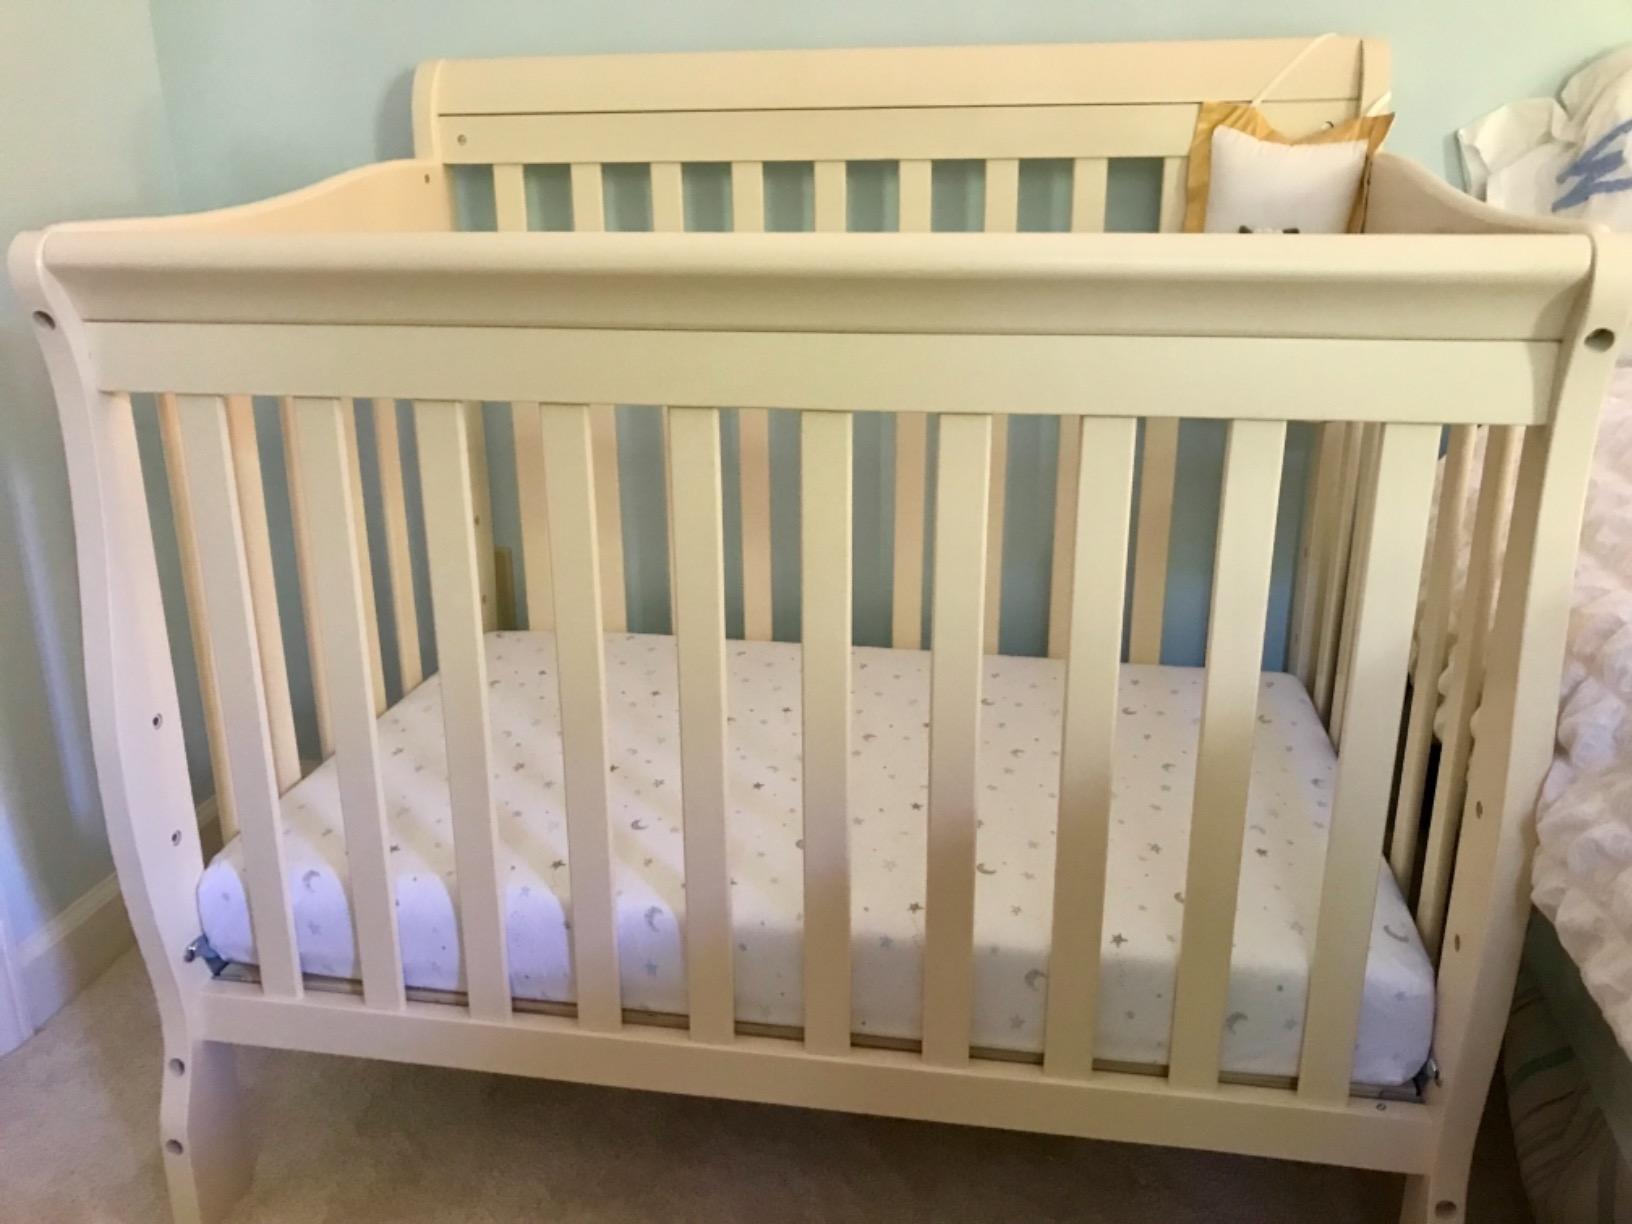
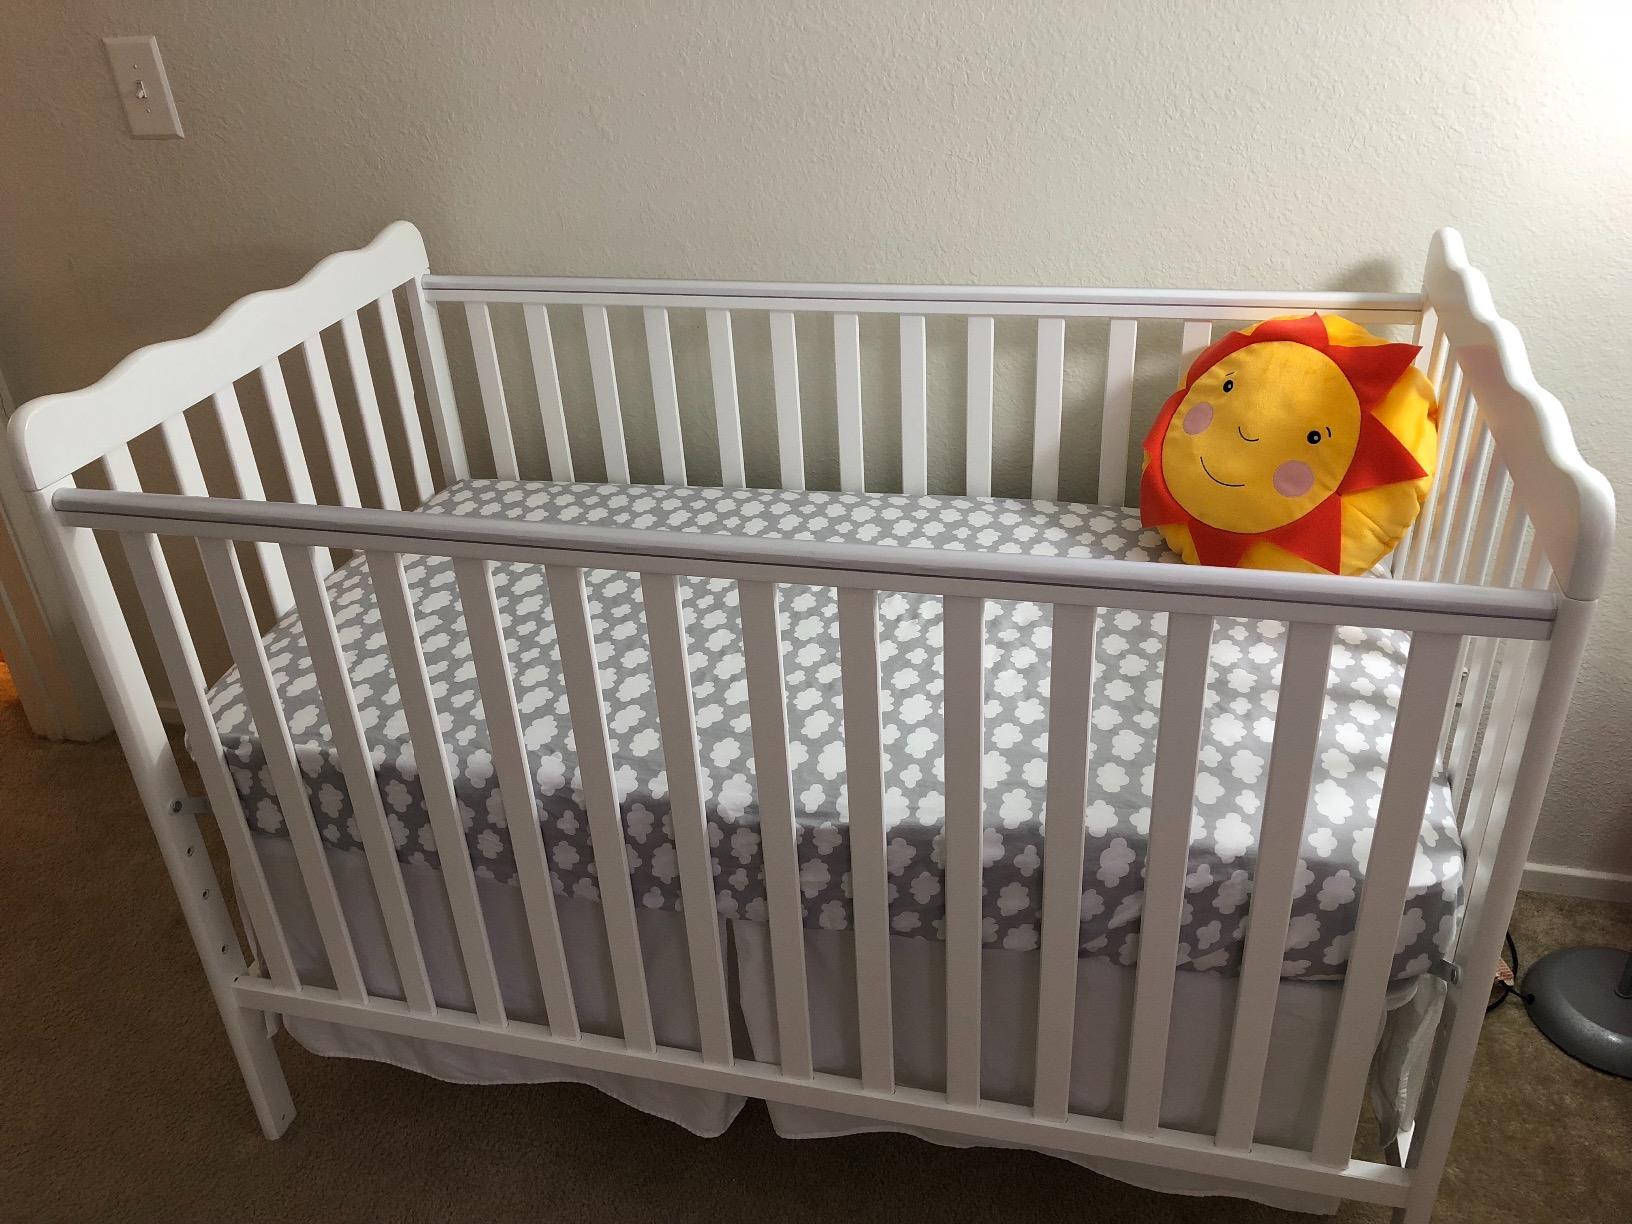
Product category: products_crib
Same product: no